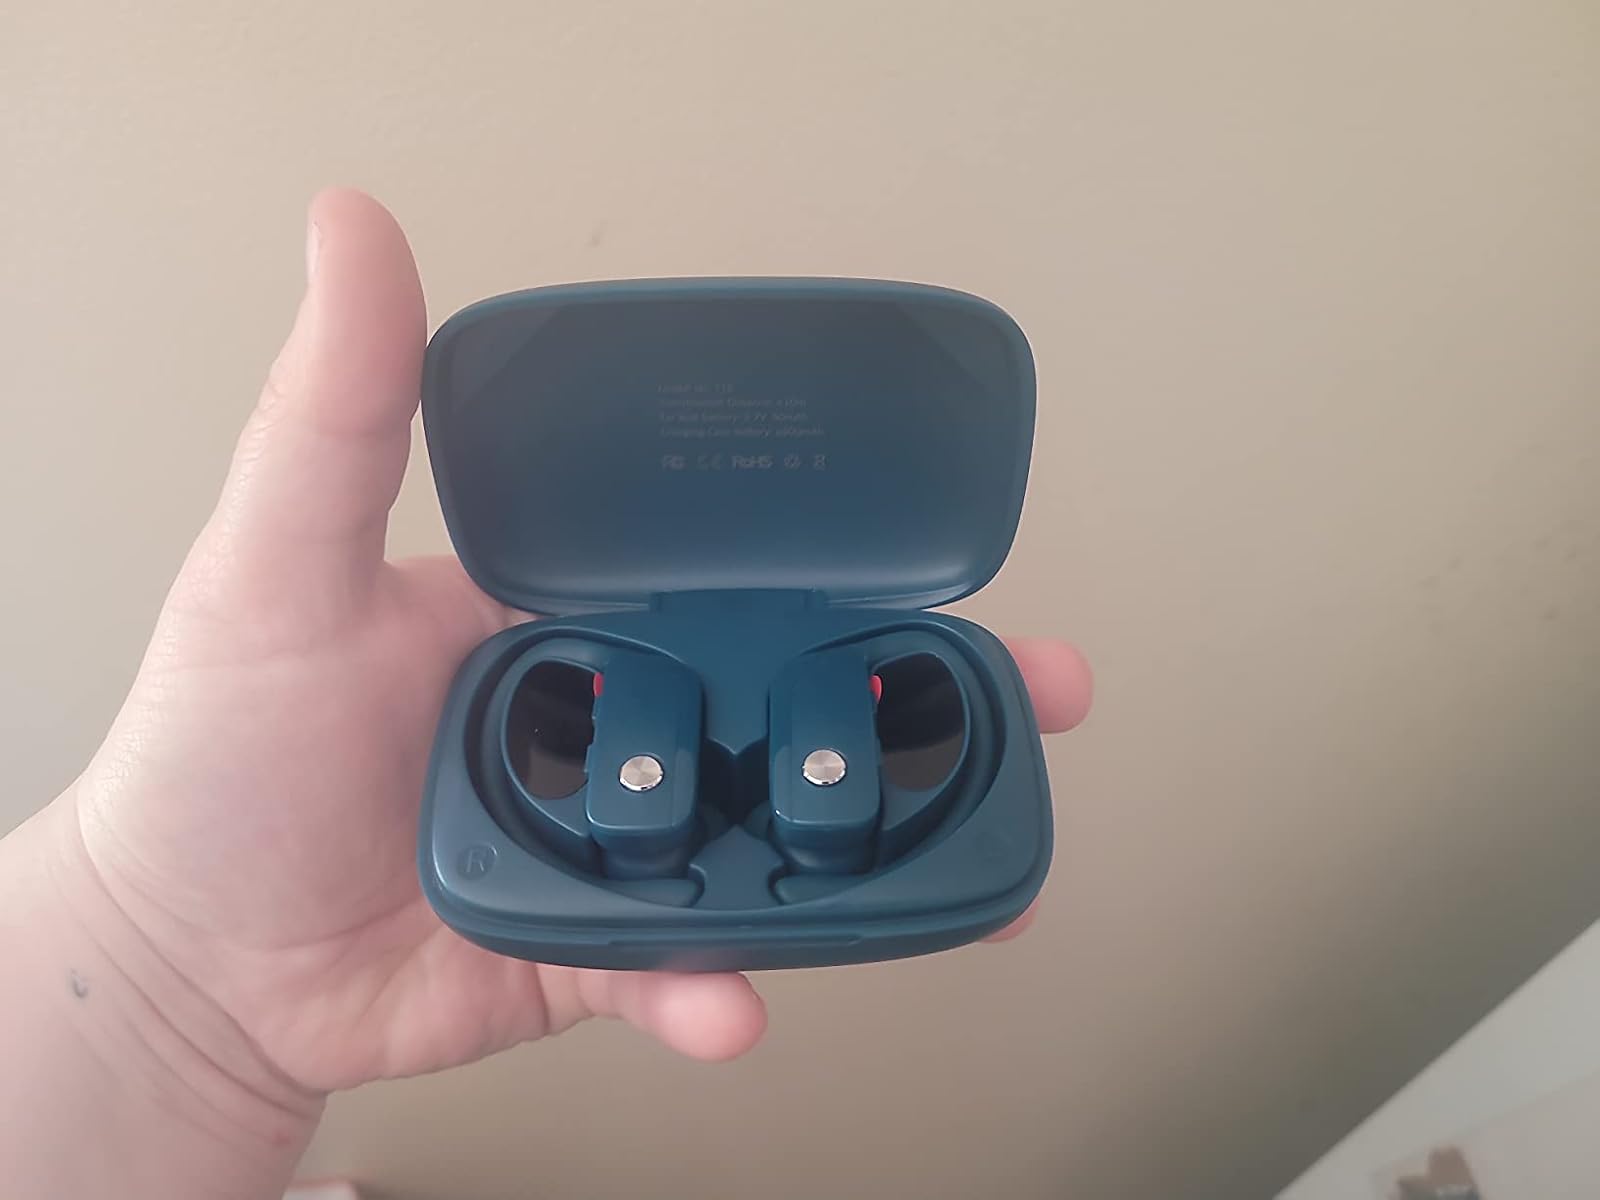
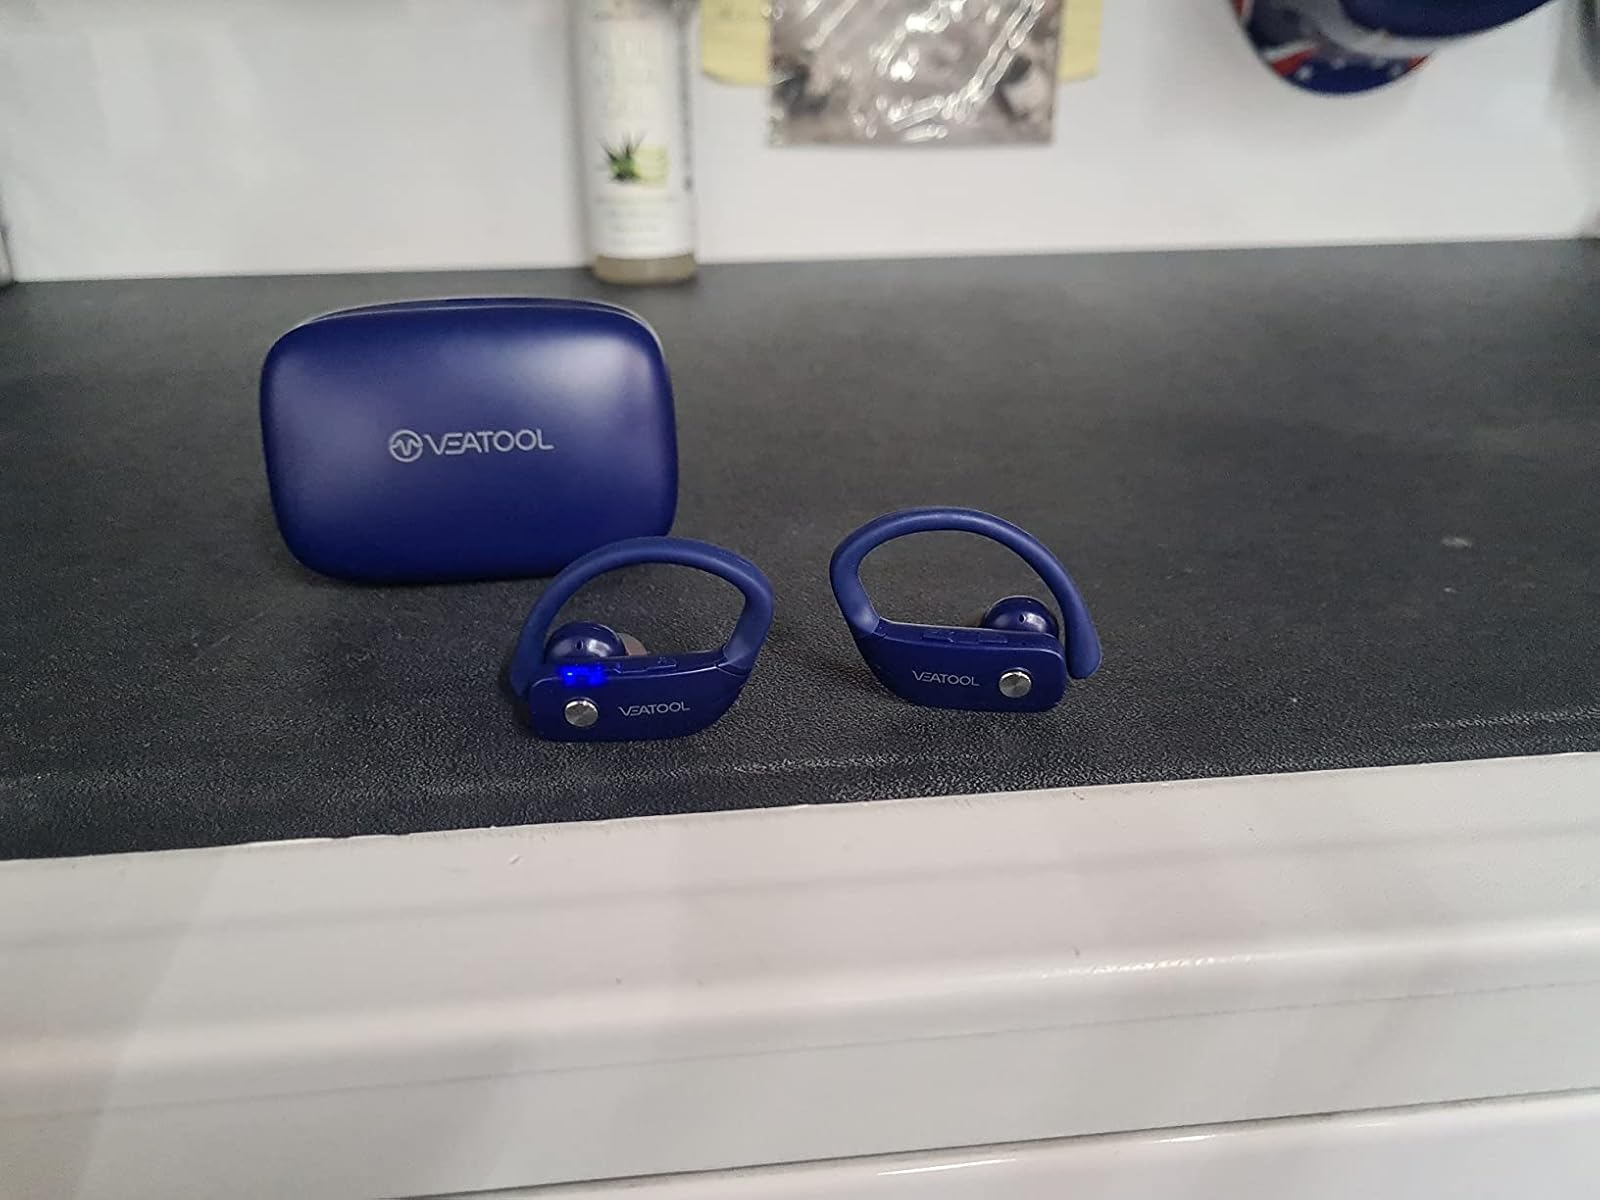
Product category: earbuds
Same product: no